Dayton Motor Car Company Historic District

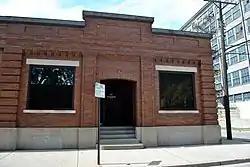

The Dayton Motor Car Company Historic District, in Dayton, Ohio, is a historic district which was listed on the National Register of Historic Places in 1984. The listing included 12 contributing buildings.